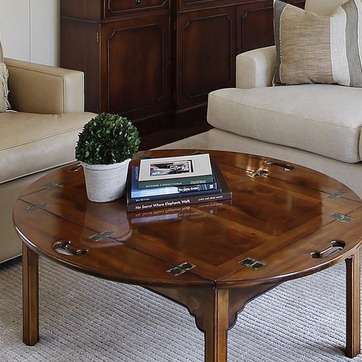
Material: paper